Bedřich Smetana

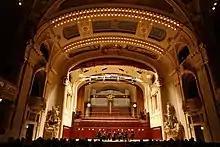
Smetana Hall in the Municipal House

Although a follower of Wagner's reforms of the operatic genre, which he believed would be its salvation, Smetana rejected accusations of excessive Wagnerism, claiming that he was sufficiently occupied with "Smetanism, for that is the only honest style!" The predominantly "national" character of the first four operas is tempered by the lyrical romanticism of those written later, particularly the last three, composed in the years of Smetana's deafness. The first of this final trio, "The Kiss", written when Smetana was receiving painful medical treatment, is described by Newmarch as a work of serene beauty, in which tears and smiles alternate throughout the score. Smetana's librettist for "The Kiss" was the young feminist Eliška Krásnohorská, who also supplied the texts for his final two operas. She dominated the ailing composer, who had no say in the subject-matter, the voice types or the balance between solos, duets and ensembles. Nevertheless, critics have noted few signs of a decline in Smetana's powers in these works, while his increasing proficiency in Czech meant that his settings of the language are much superior to those of his earlier operas.